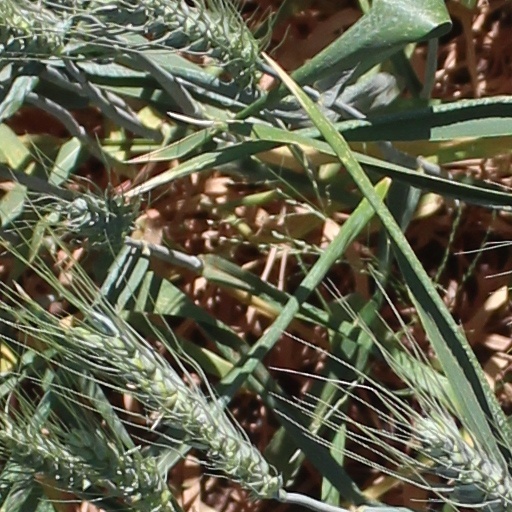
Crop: wheat